Pierre Le Gros the Elder

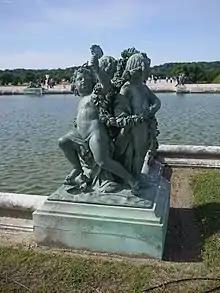
"Children with Mirror", 1685–86, Versailles, Park, Bassin du Midi

In Paris, Le Gros entered the workshop of Jacques Sarazin as a pupil and later close assistant. He was working on the large funeral monument for the heart of the prince de Condé in the 1650s and, after Sarazin's death in 1660, took on the responsibility to erect the monument in the chapelle St.-Ignace of the Jesuit church Saint-Paul-Saint-Louis, achieved in 1663 (later moved to the Musée Condé in Chantilly where it was installed in a different form). For the same chapel, he did some more figurative work in 1664 and again in 1677-78 (all destroyed).